Grenache blanc

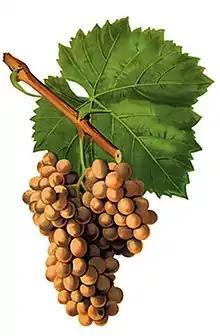
Grenache blanc in Viala & Vermorel

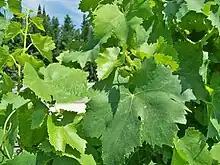
Leaves of Grenache blanc vines

Grenache blanc (also known as garnatxa blanca in Catalonia) is a variety of white wine grape that is related to the red grape Grenache. It is mostly found in Rhône wine blends and in northeast Spain. Its wines are characterized by high alcohol and low acidity, with citrus and or herbaceous notes. Its vigor can lead to overproduction and flabbiness. However, if yields are controlled, it can contribute flavor and length to blends, particularly with Roussanne. Since the 1980s, it has been the fifth most widely planted white wine grape in France after Ugni blanc, Chardonnay, Semillon and Sauvignon blanc.